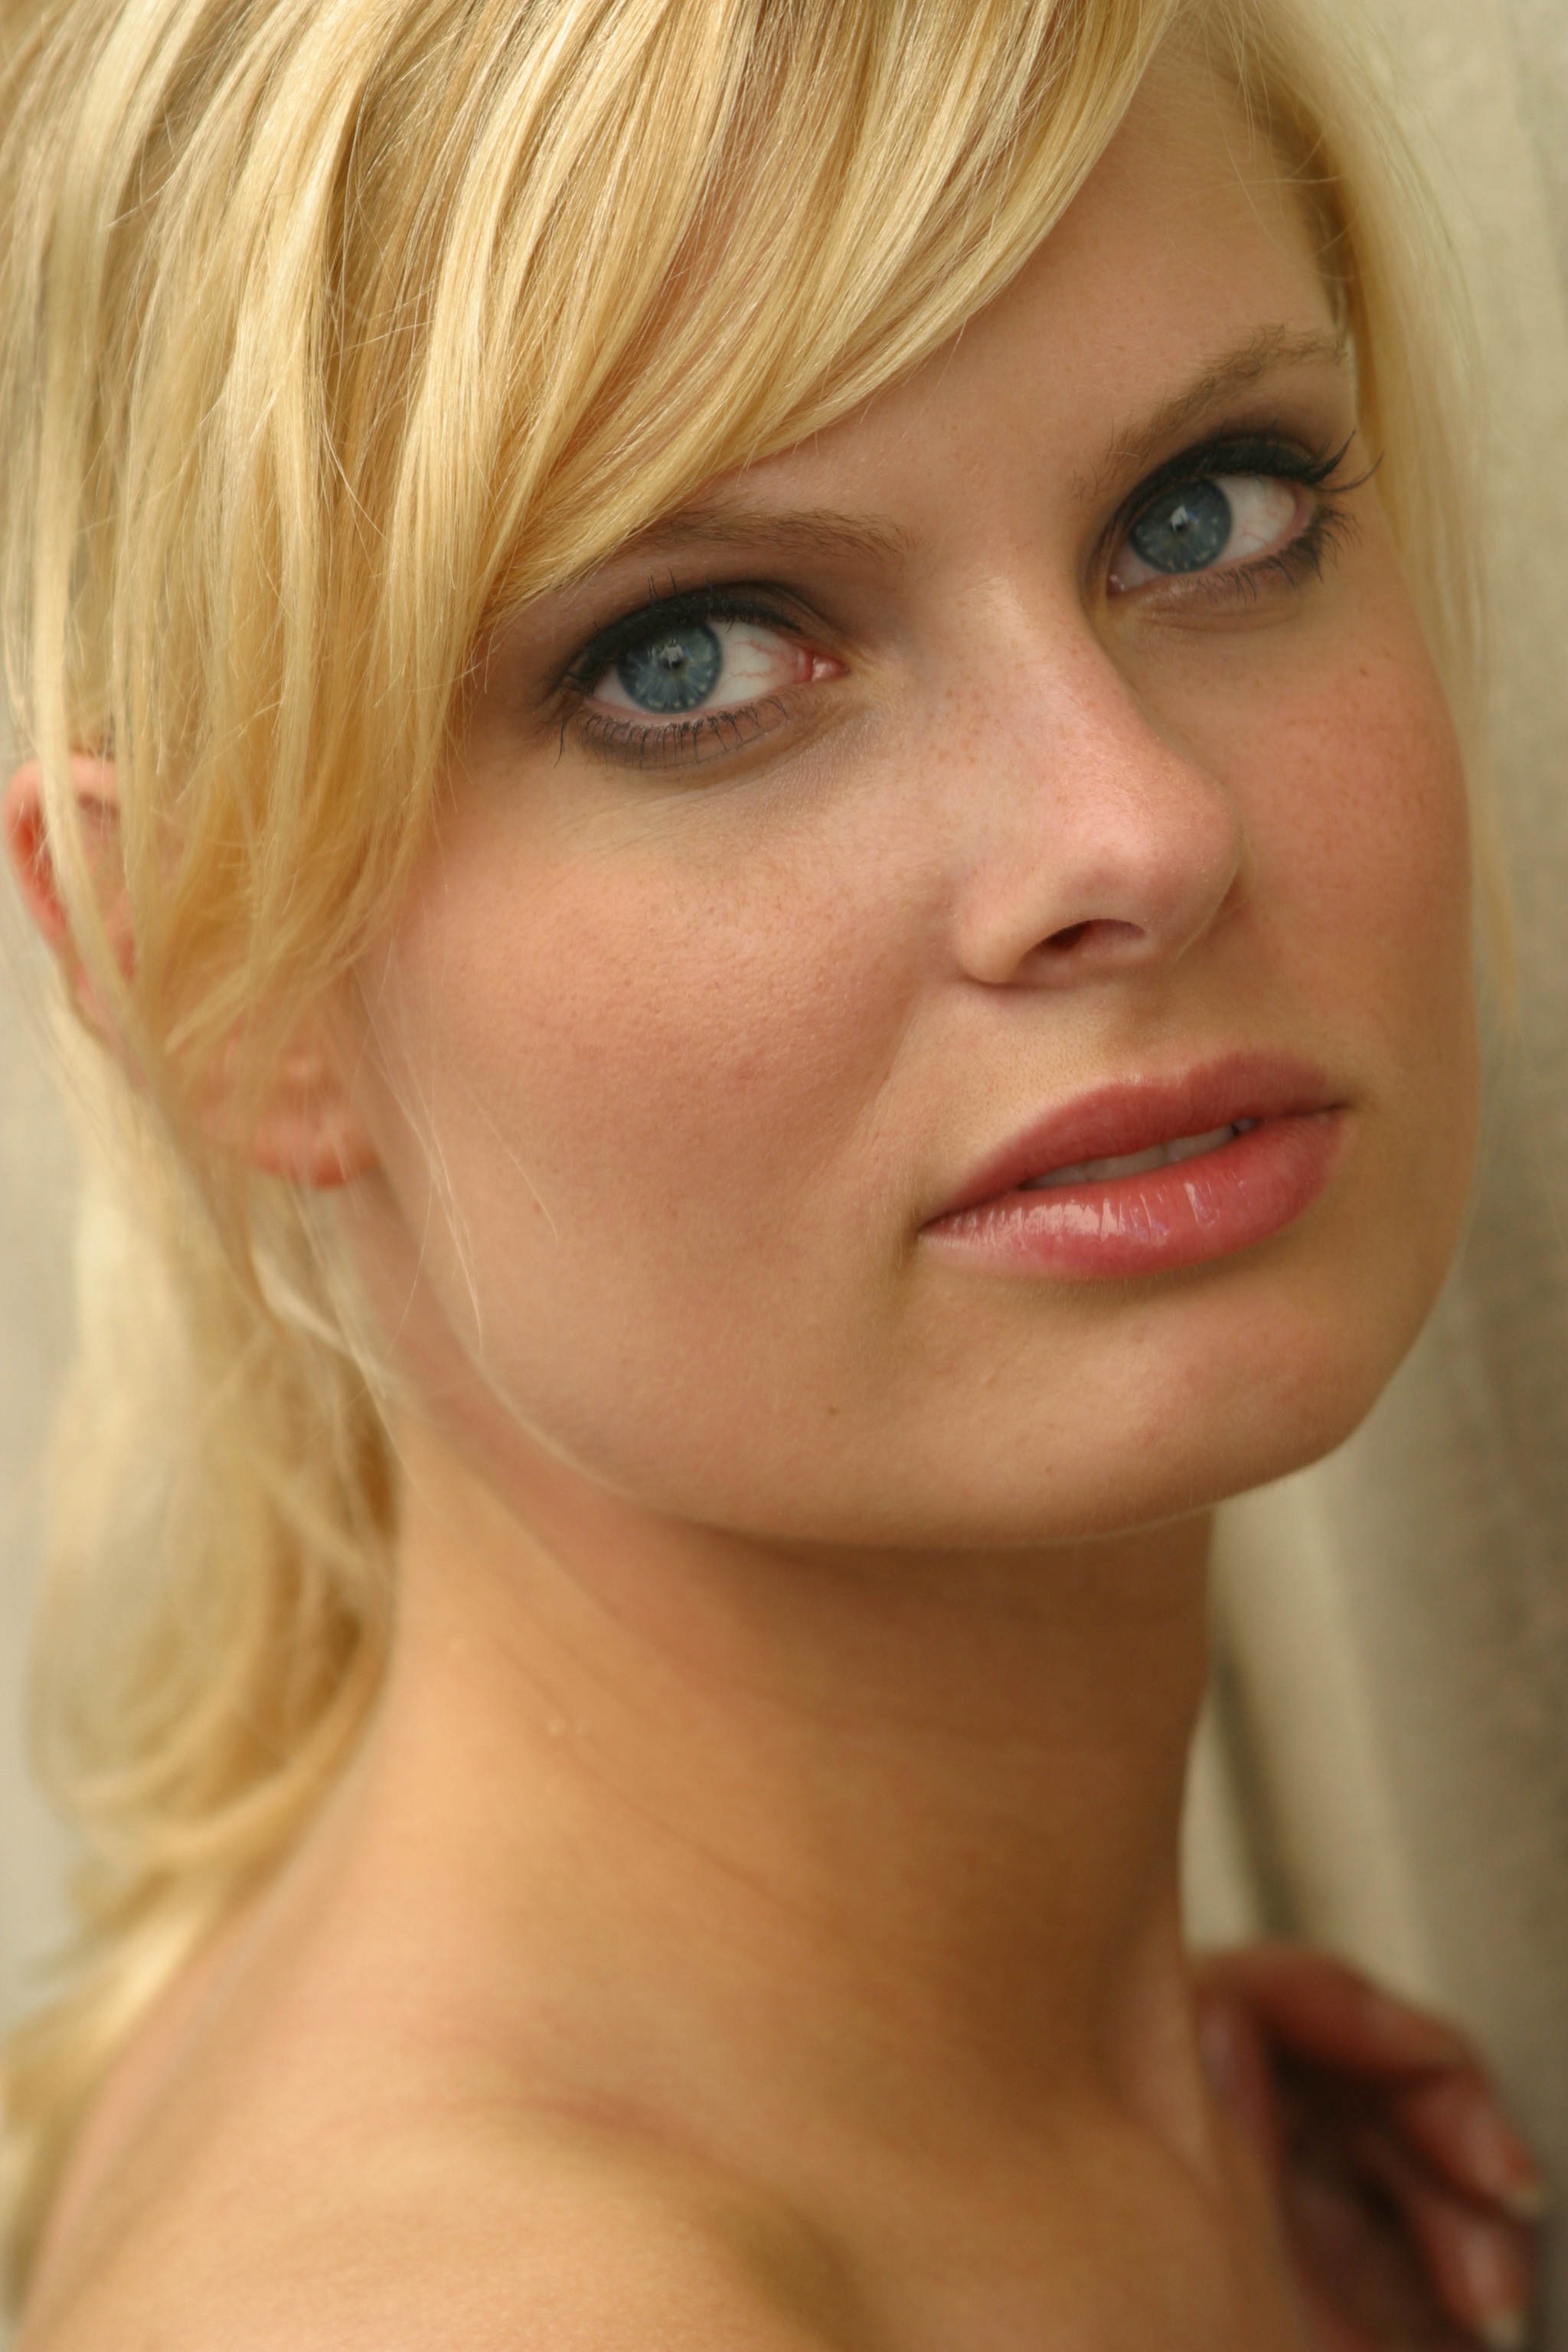
girl, woman, hair, portrait, model, lady, lip, hairstyle, eyebrow, mouth, long hair, eyelash, close up, black hair, face, nose, cheek, eye, head, skin, beauty, blond, organ, babe, blue eyes, brown hair, bangs, hair coloring, human hair color, layered hair, bob cut